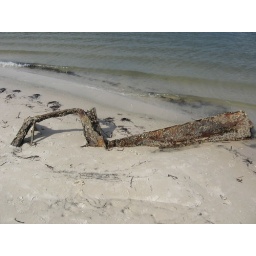
alligator point; pickup truck in the sand